Magnapop

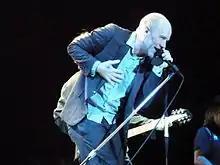
Linda Hopper's friendship with Michael Stipe would prove important for Magnapop's success. Stipe—depicted here performing with R.E.M. in 2008—produced Magnapop's demo which was later released as their first studio album and premiered the band at a showcase in New York.

Linda Hopper—a native of Marietta, Georgia—was a member of the late 1970s/early 1980s music scene in Athens, Georgia, where she befriended fellow University of Georgia student Michael Stipe in an art design class. Stipe went on to form R.E.M. and Hopper joined him in the experimental music group Tanzplagen along with Stipe's sister, Lynda, and other local musicians. After the group folded, Lynda Stipe and Hopper formed Oh-OK, whose line-up later included Matthew Sweet and David McNair. That project ended in 1984 and Hopper briefly belonged to a Washington, D.C. band named Holiday, who released their only EP in 1987.